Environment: real
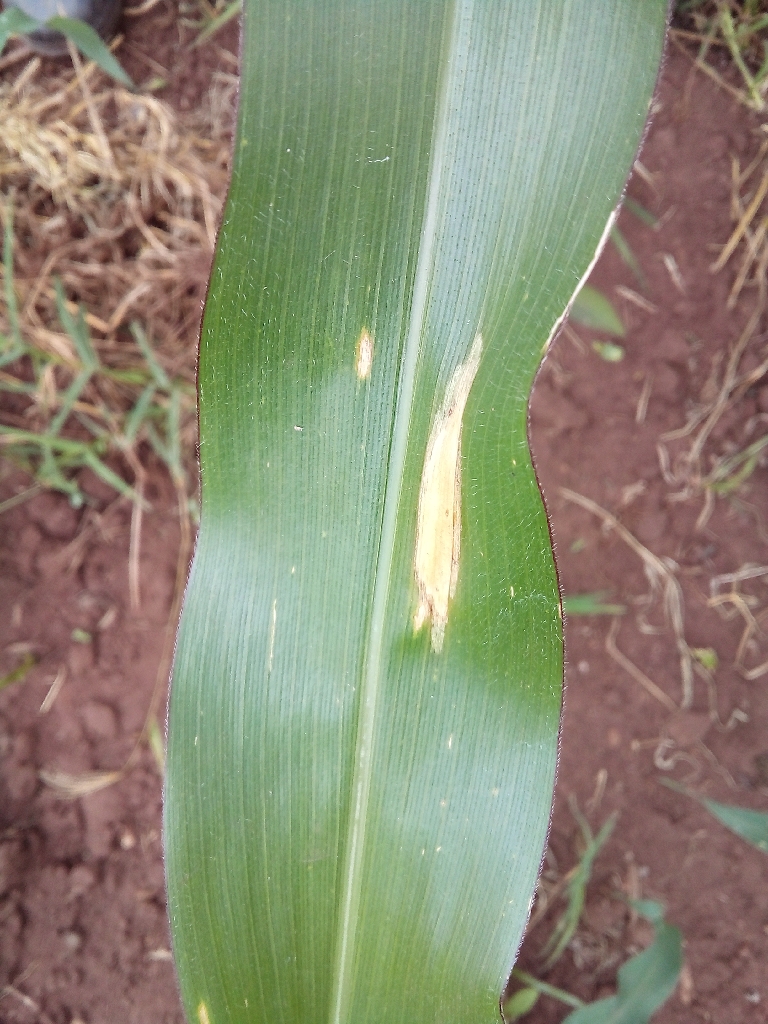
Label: northern_corn_leaf_blight